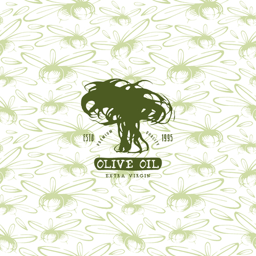
seamless pattern with the image of olives and label for olive oil .